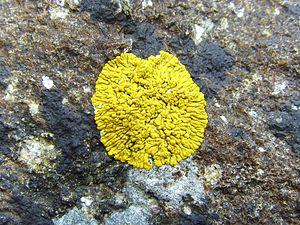
Caloplaca thallincola, pointe du Raz, Plogoff, Finistère, France
L'anthraquinone appartient à la famille chimique des hydrocarbures aromatiques polycycliques. C'est un dérivé de l'anthracène. Présent à l'état naturel chez un certain nombre d'animaux et de plantes, il est aussi une substance active de produit phytosanitaire, qui présente un effet répulsif à l'égard des oiseaux. Isolé, il a l'apparence d'une poudre cristalline solide, du jaune et du gris-clair au gris-vert. Plus généralement, une anthraquinone est un composé chimique qui possède ce motif dans sa structure.
Caloplaca thallincola est une espèce de lichen encroûtant de la famille des Teloschistaceae. Il s'agit d'une espèce strictement maritime qui a besoin des embruns salés pour se développer. Elle colonise les roches siliceuses aussi bien sur le littoral atlantique qu'en Méditerranée.
Caloplaca est un genre de champignon lichénisé incrustant formant des plaques plus ou moins circulaires. Ces lichens saxicoles ou corticoles, très adhérents au substrat, sont généralement de couleur orange ou jaune.